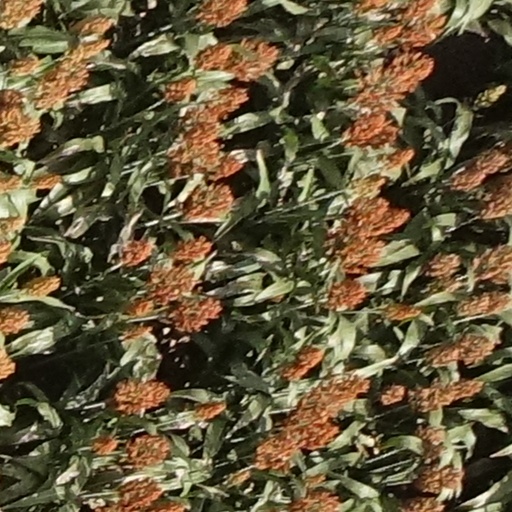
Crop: sorghum